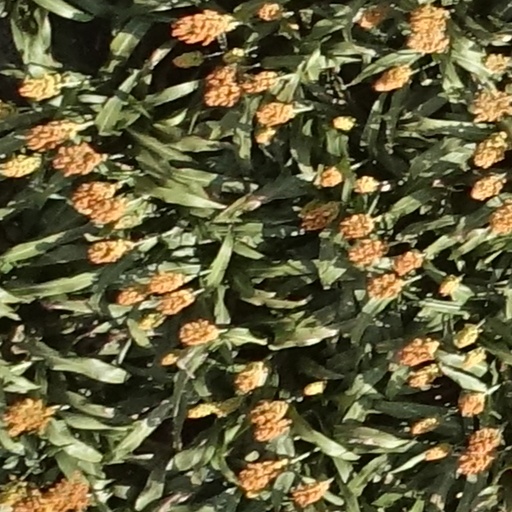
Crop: sorghum